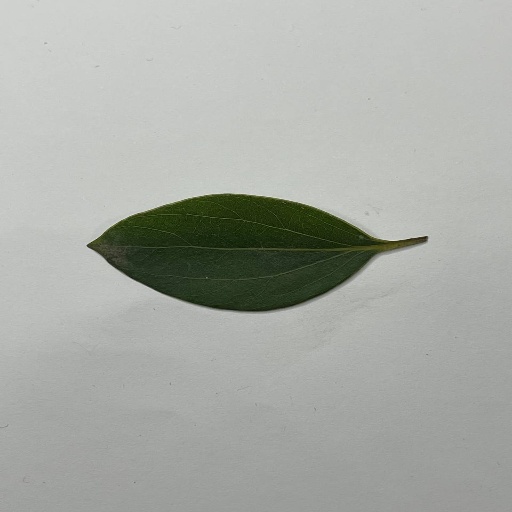
Species: Camphor
Leaf condition: Healthy Leaf